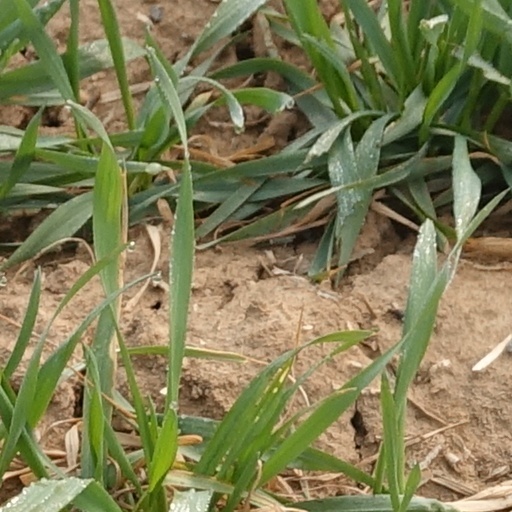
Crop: wheat